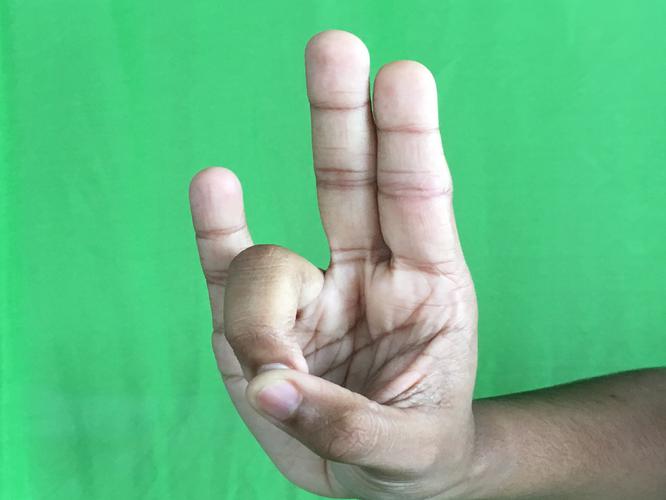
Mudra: Mayura
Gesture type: single_hand